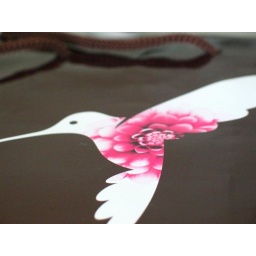
shots around the office. pretty cool shopping bag spotted @ Stace-dog's desk